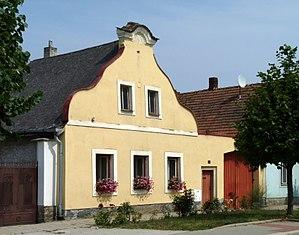
Dolní Cerekev est un bourg du district de Jihlava, dans la région de Vysočina, en République tchèque. Sa population s'élevait à 1 289 habitants en 2019.